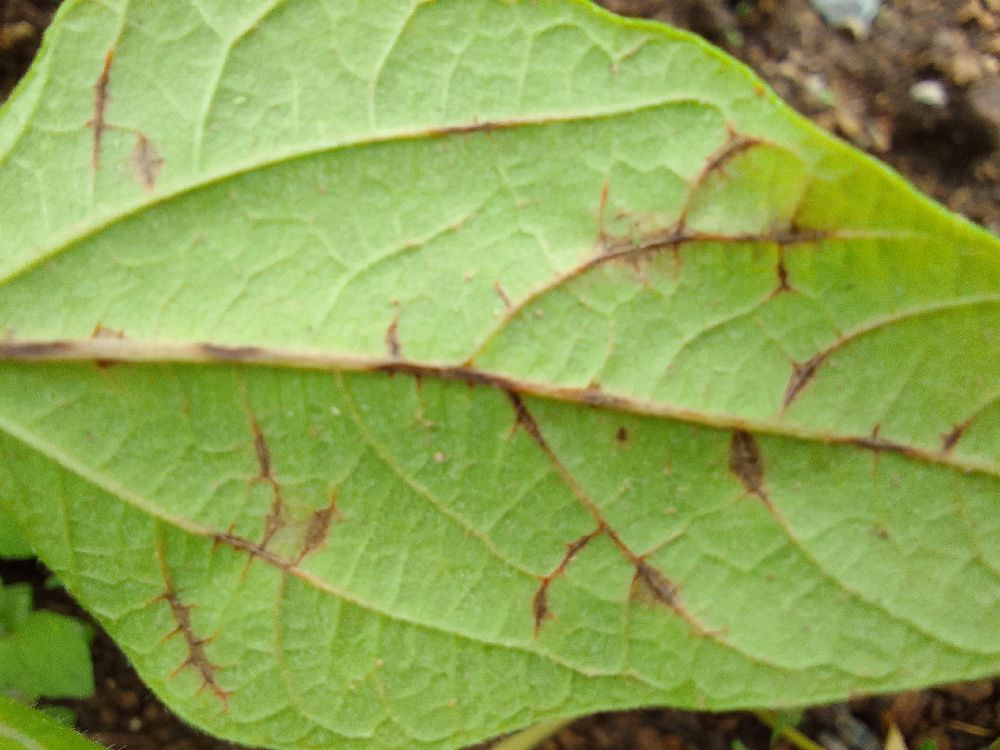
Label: anthracnose